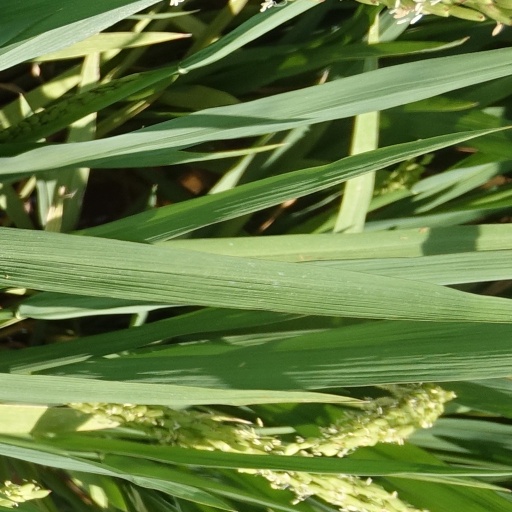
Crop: rice